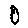
Label: 0